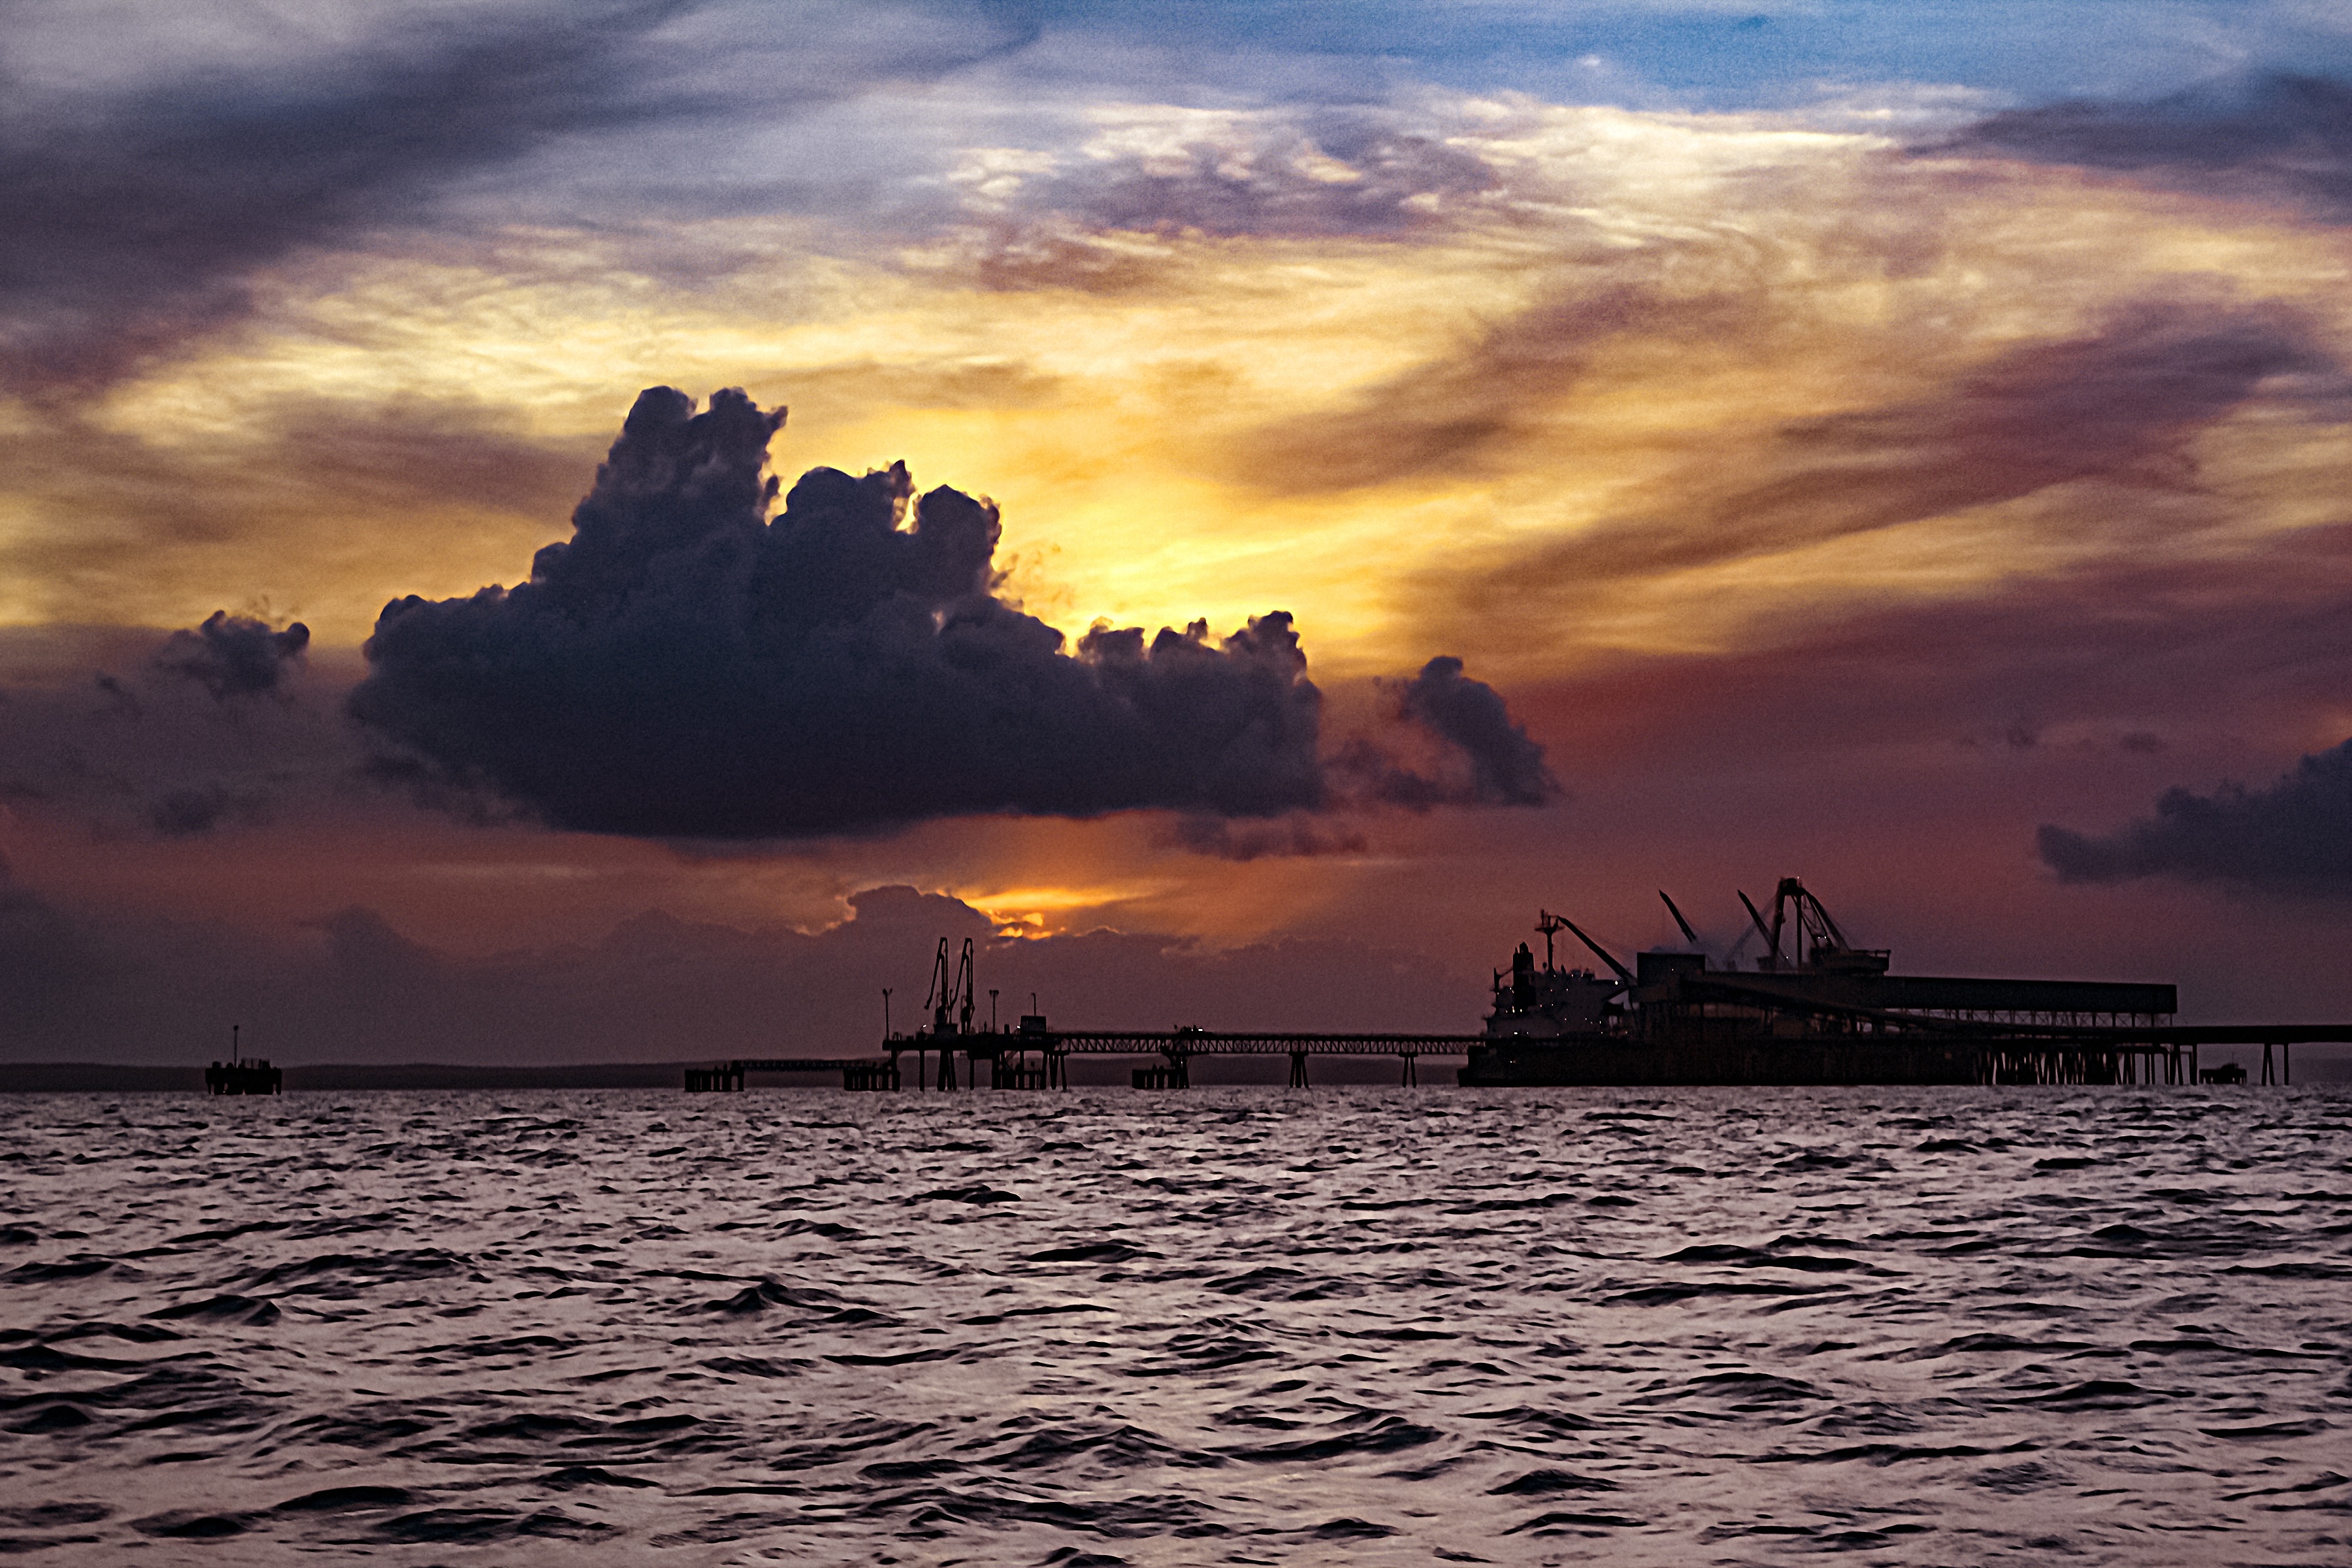
sea, coast, ocean, horizon, cloud, sky, sunrise, sunset, sunlight, morning, shore, wave, dawn, dusk, evening, vehicle, bay, colors, afterglow, wind wave